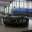
Label: automobile